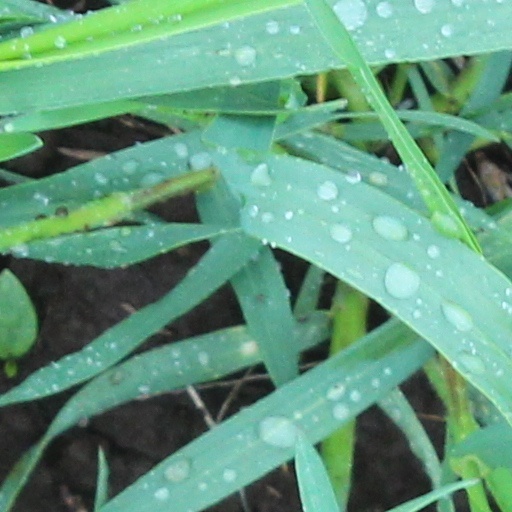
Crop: wheat